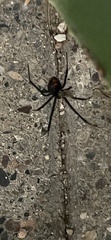
Species: Lactrodectus_hesperus